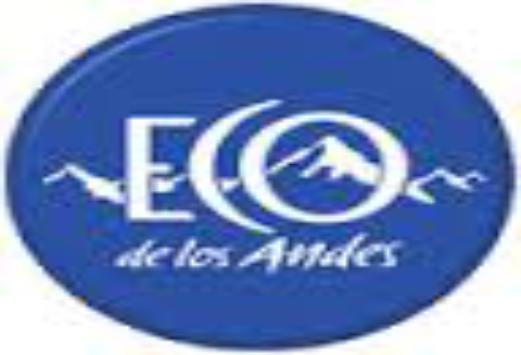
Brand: Eco de los Andes
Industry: Food